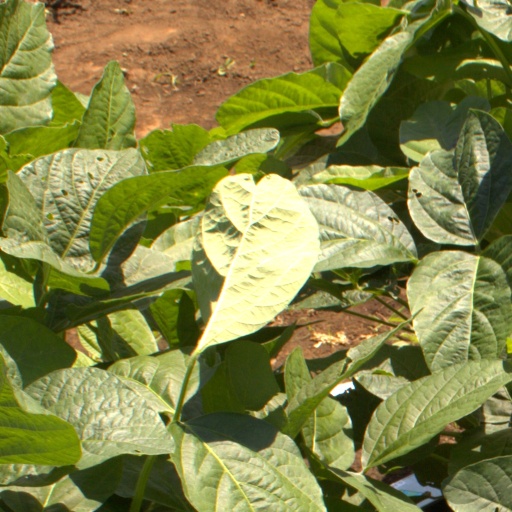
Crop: soybean